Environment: real
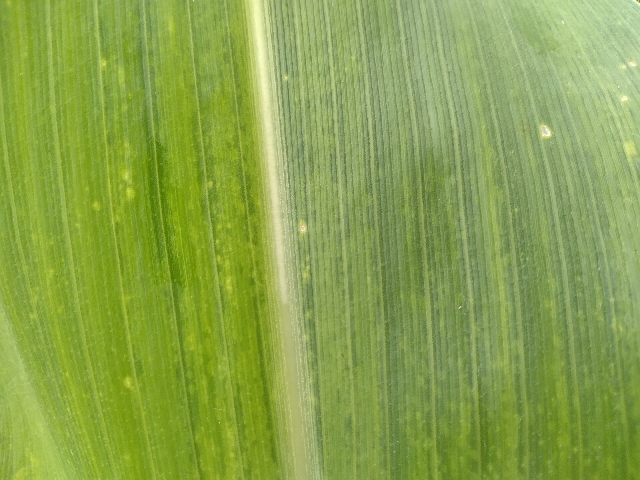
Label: lethal_necrosis